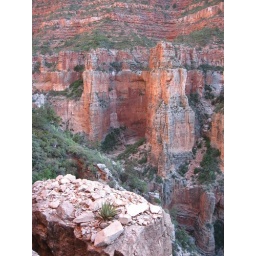
plant in grand canyon